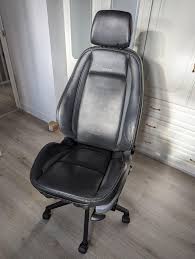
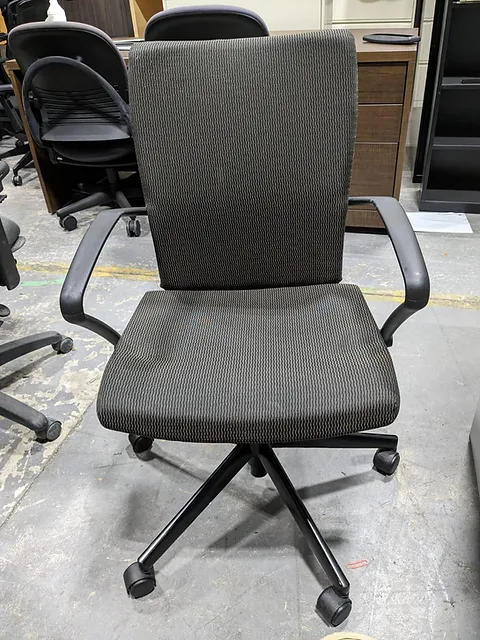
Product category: items_chair
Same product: no